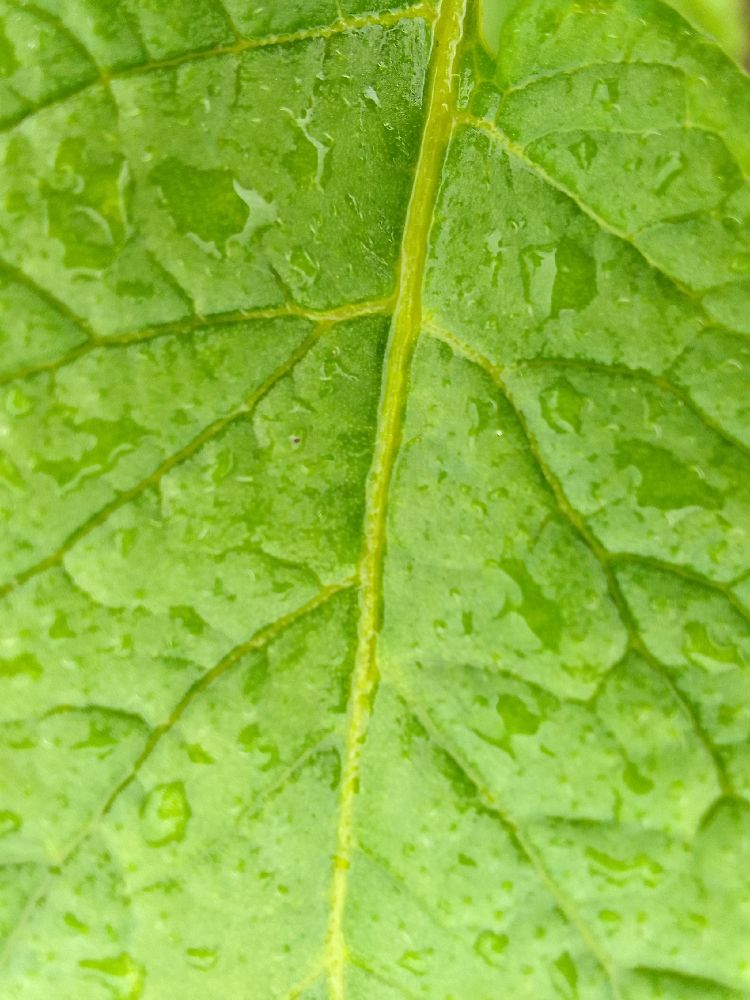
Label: Healthy